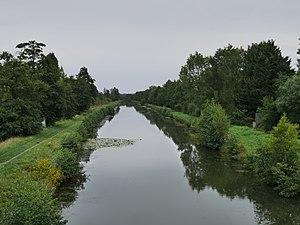
Canal de la Sambre à l'Oise à Ors (Nord, France)
Ors est une commune française située dans le département du Nord, en région Hauts-de-France. La tendance locale semble être de prononcer le « s » final, mais ce n'était sans doute pas le cas au début du XXᵉ siècle.